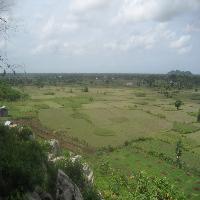
Weather: cloudy or overcast